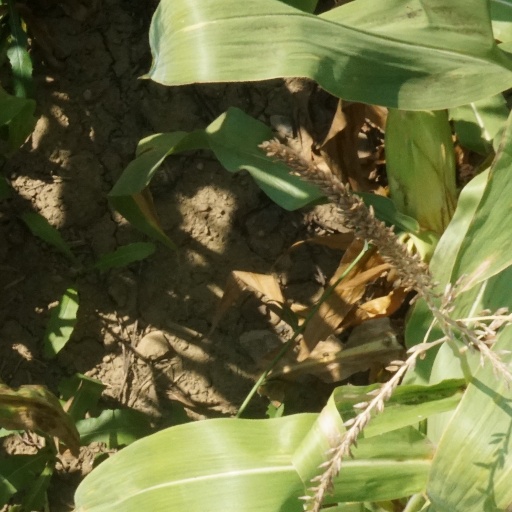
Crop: maize; corn